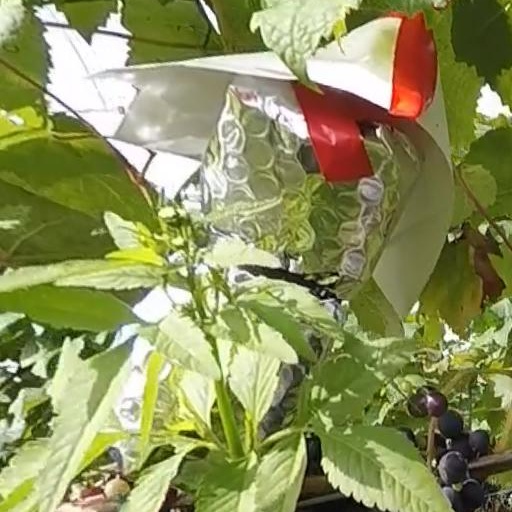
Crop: grape